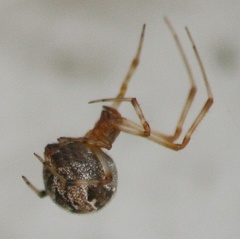
Species: Parasteatoda_tepidariorum